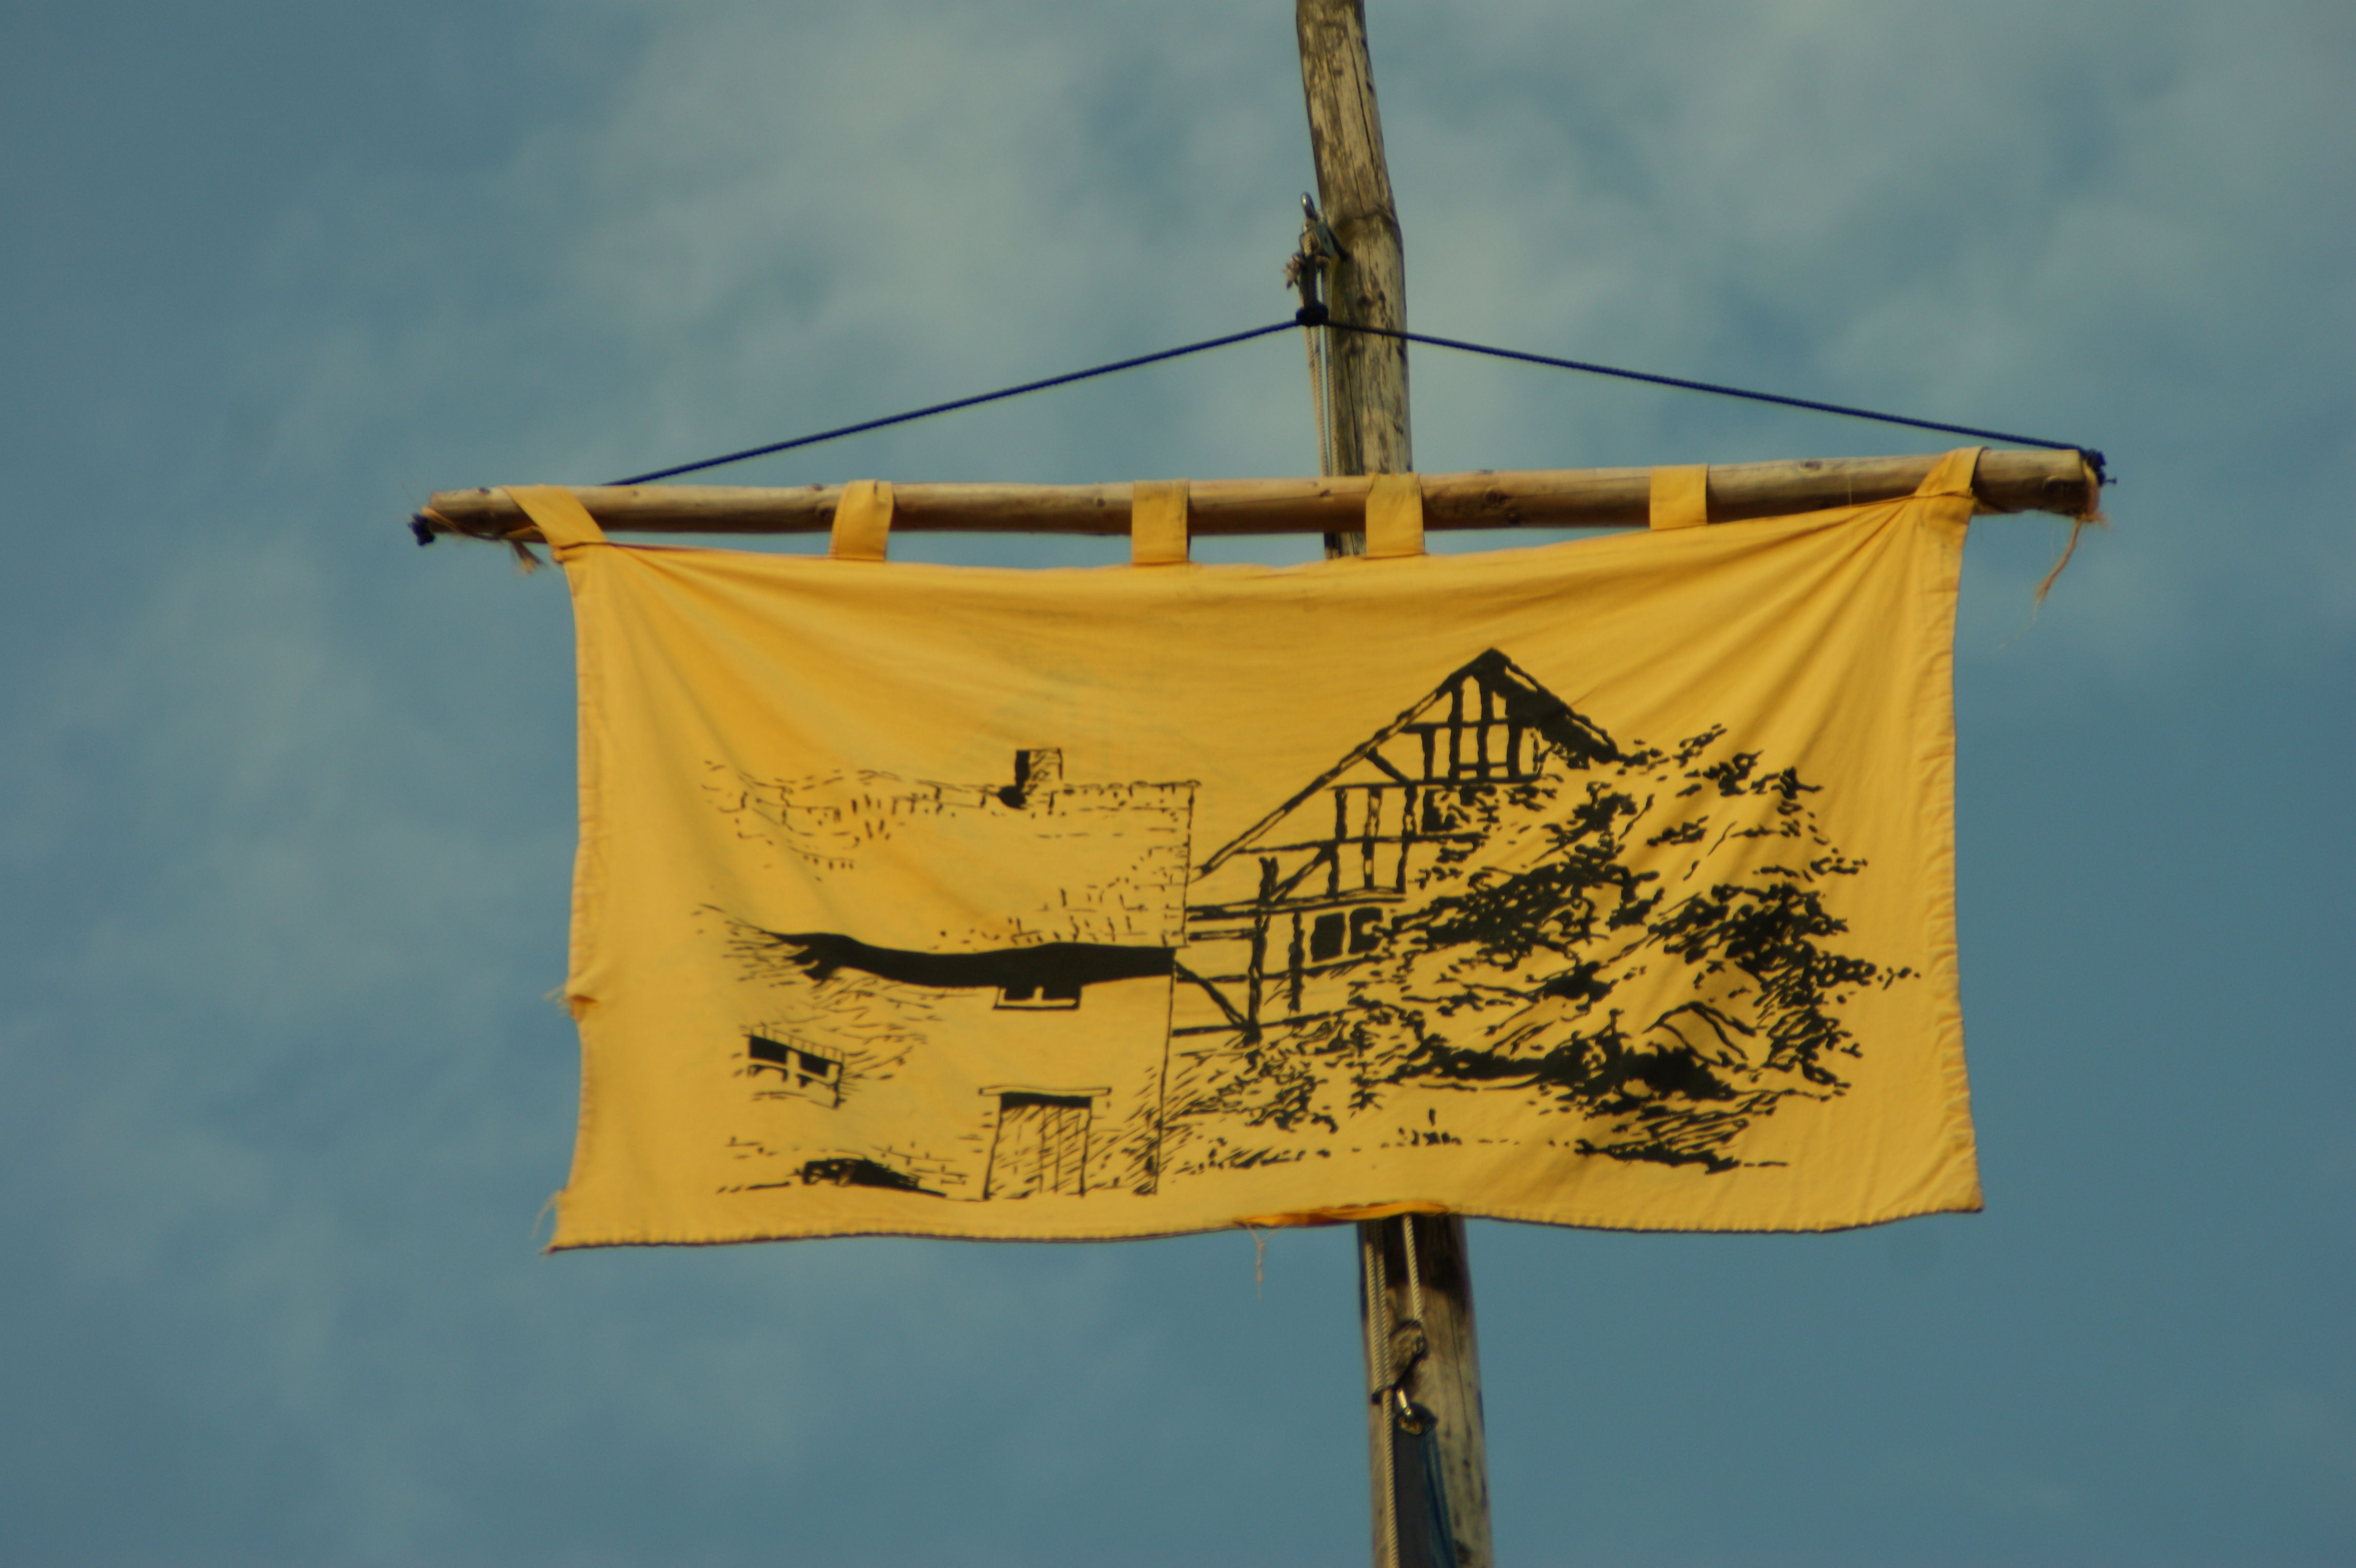
sky, sign, vehicle, mast, flag, yellow, flagpole, hoisted, path finder, flagpoles, yellow flag, hoist flag